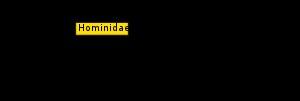
Le Troisième Chimpanzé : Essai sur l'évolution et l'avenir de l'animal humain est un essai de l'écrivain américain Jared Diamond paru en 1992 aux États-Unis, puis en version française en 2000 chez Gallimard.